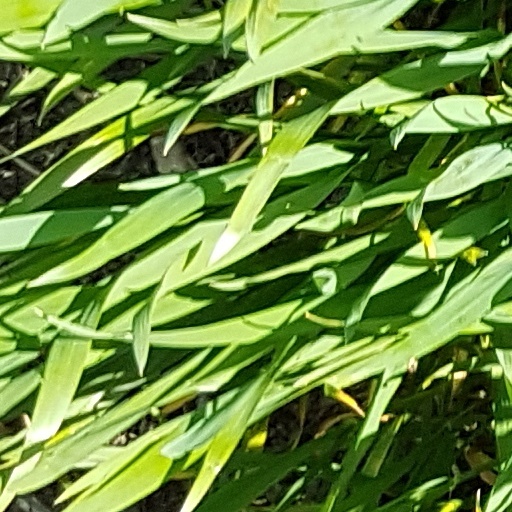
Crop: wheat